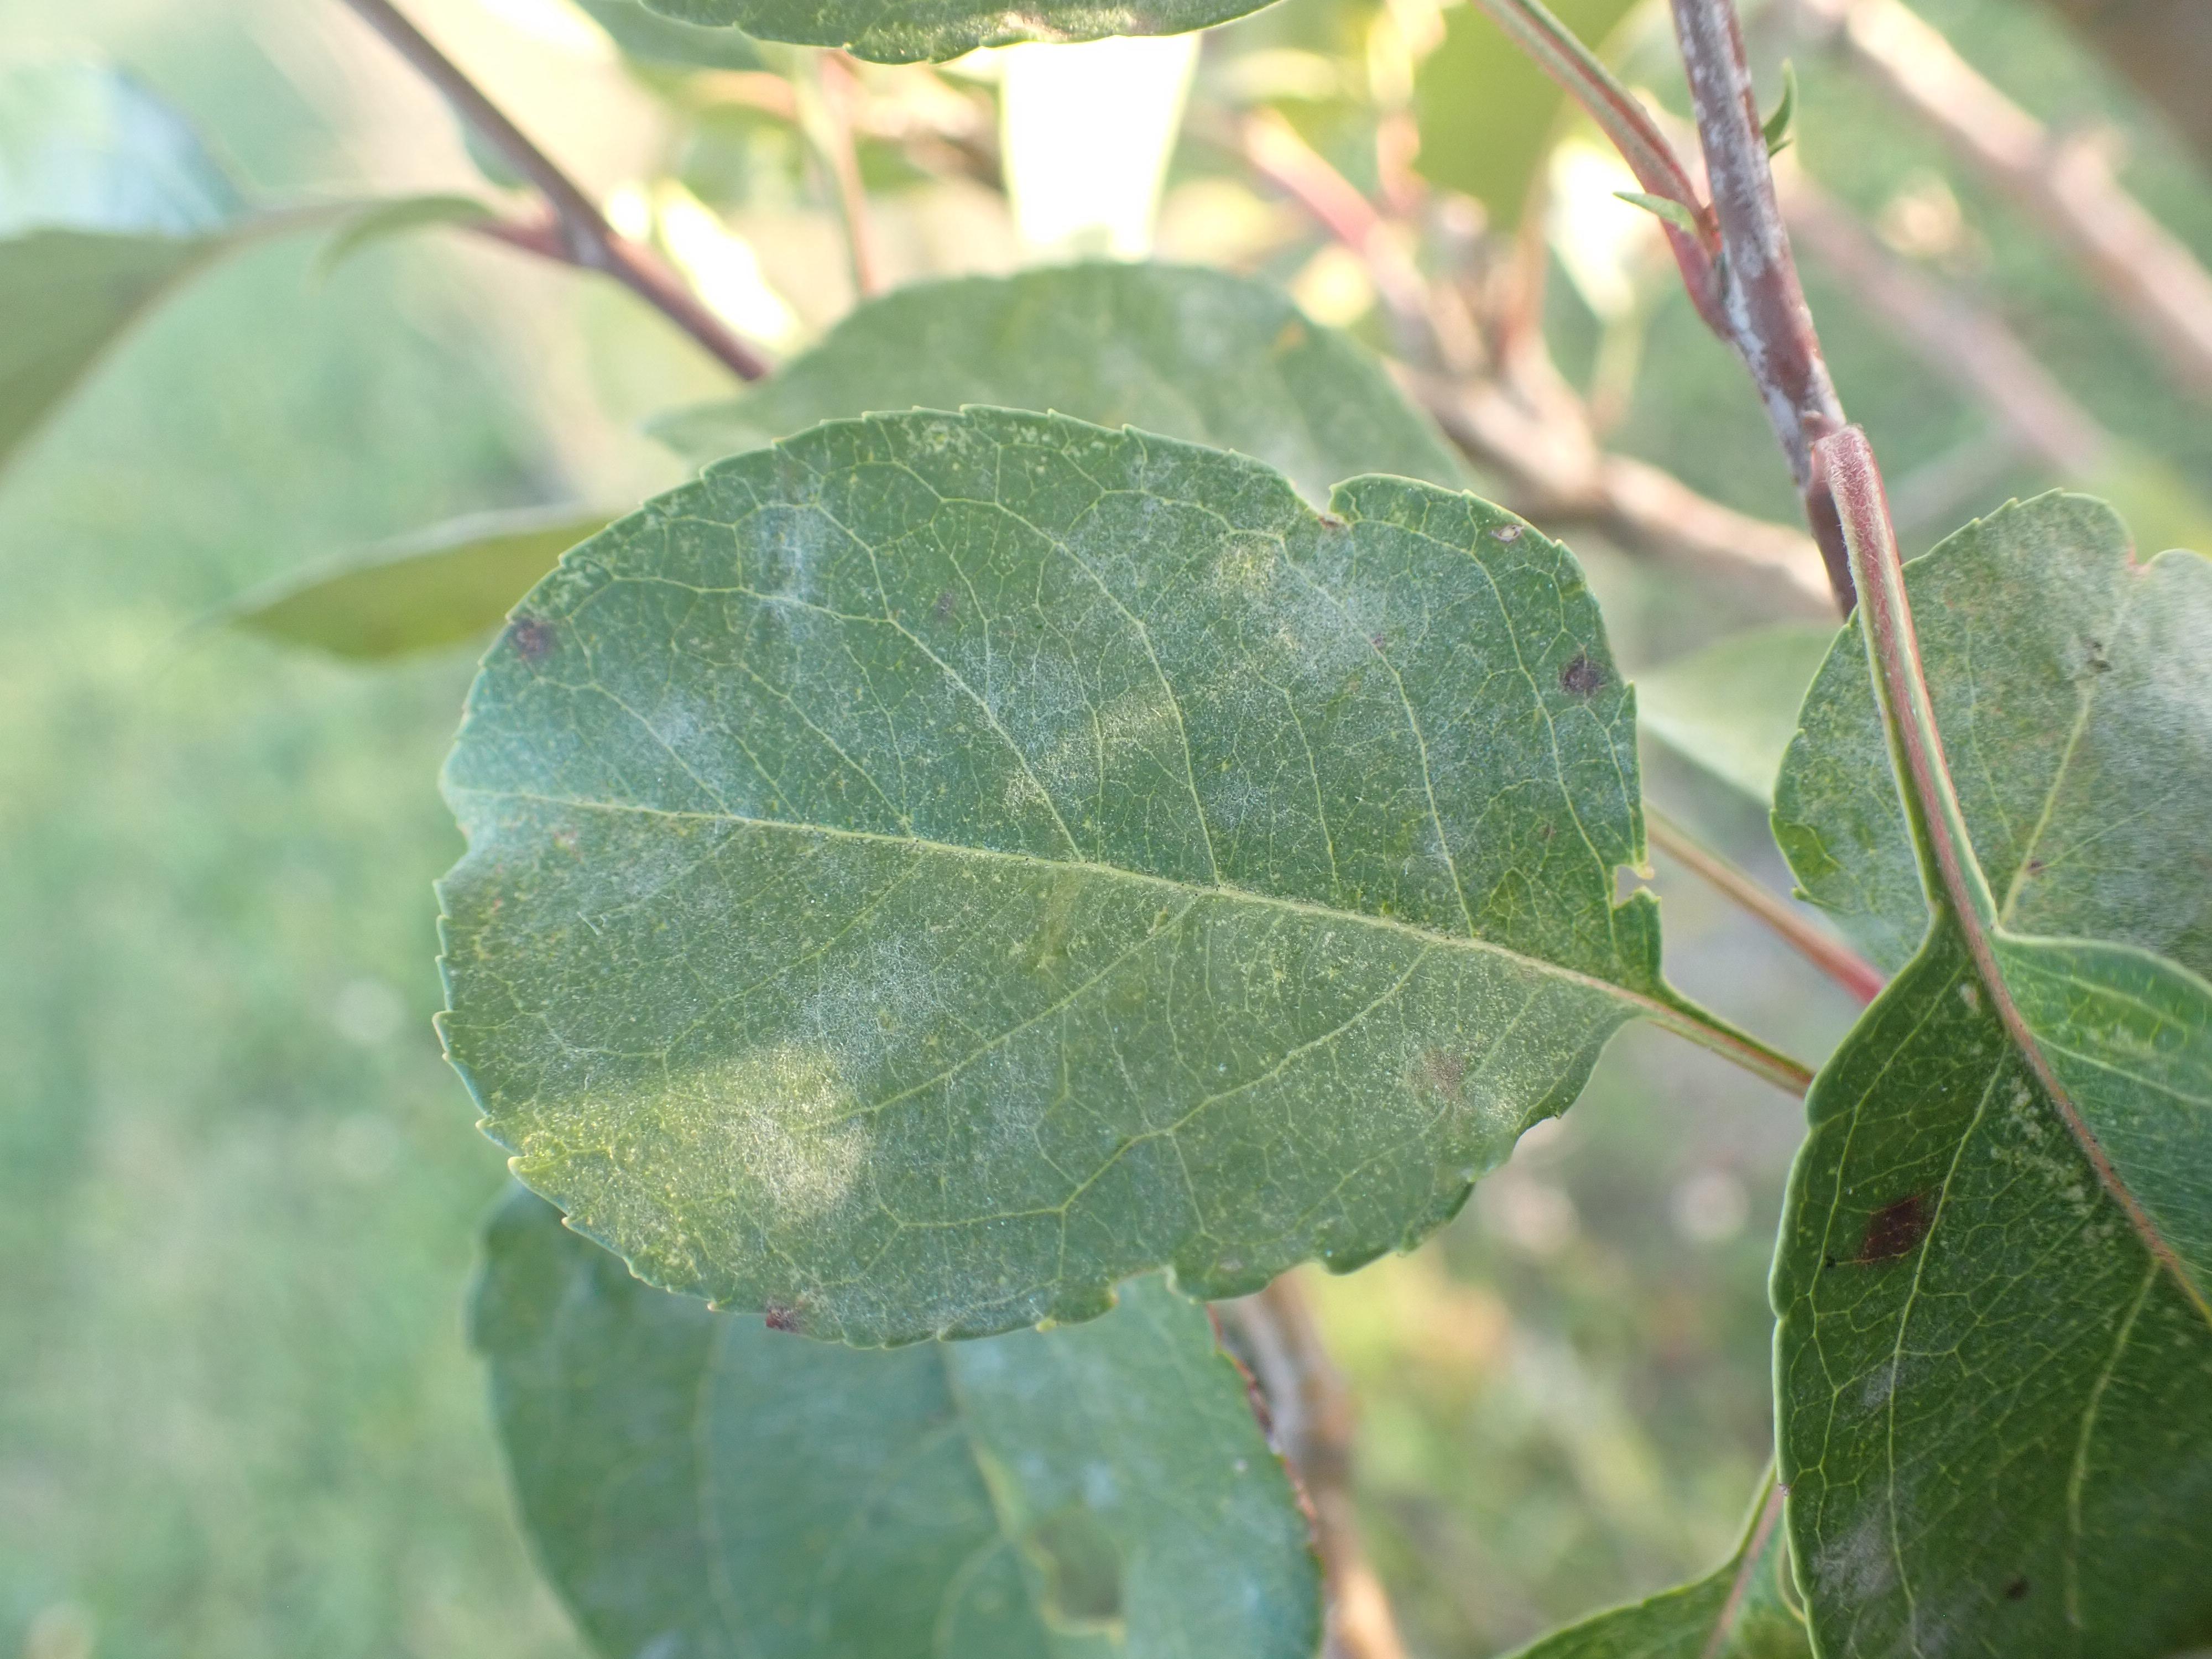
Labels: powdery_mildew